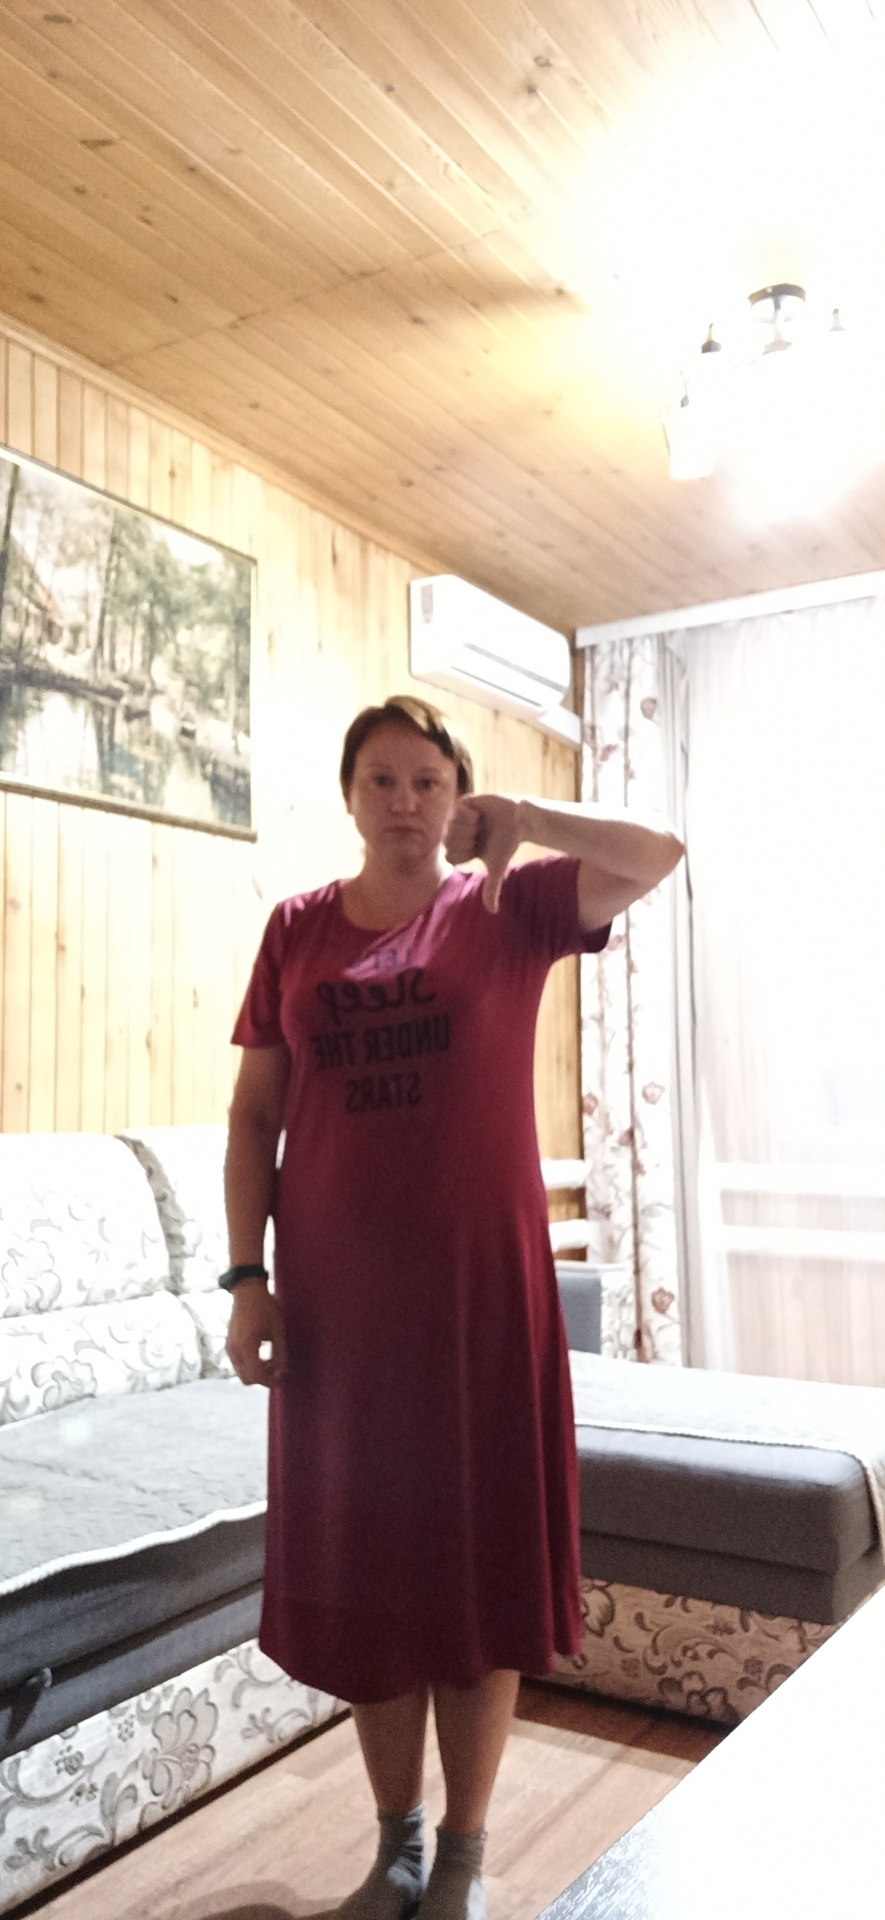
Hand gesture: dislike